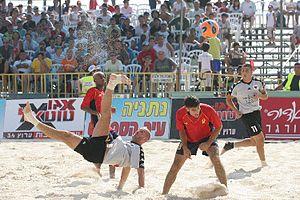
Nommé à l'origine football association, le football /futbol/, ou soccer, est un sport collectif qui se joue principalement au pied avec un ballon sphérique. Il oppose deux équipes de onze joueurs dans un stade, que ce soit sur un terrain gazonné ou sur un plancher. L'objectif de chaque camp est de mettre le ballon dans le but adverse, sans utiliser les bras, et de le faire plus souvent que l'autre équipe.
Le football de plage, soccer de plage ou beach soccer est un sport qui s'apparente au football et qui se pratique sur du sable de plage. Il met aux prises deux équipes de cinq joueurs, avec des remplacements fréquents, sur un terrain à peu près trois fois plus petit que celui du football.